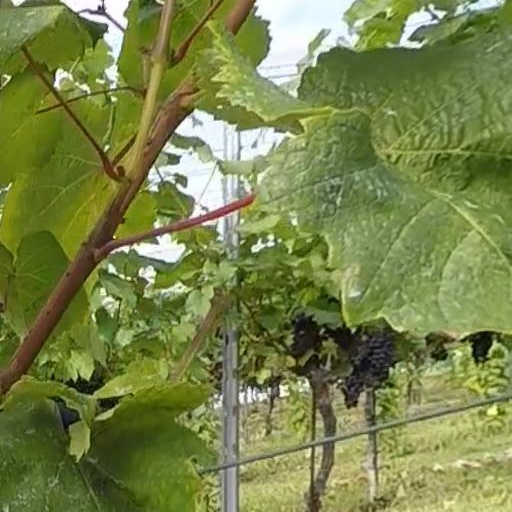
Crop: grape